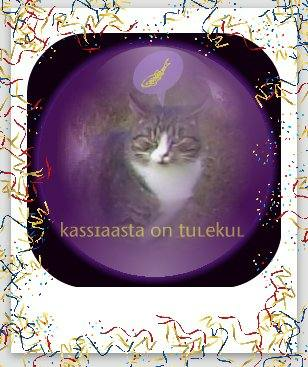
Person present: No